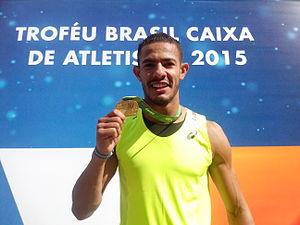
João Vítor Ferreira de Oliveira est un athlète brésilien, spécialiste du 110 m haies.